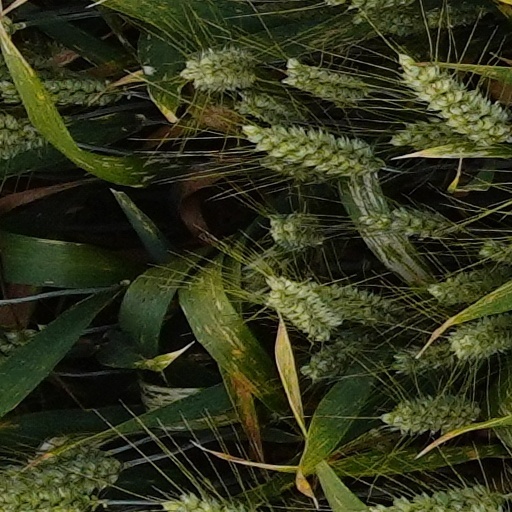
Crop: wheat